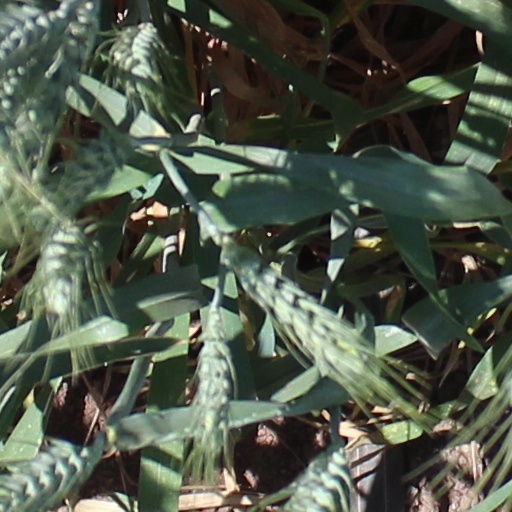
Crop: wheat